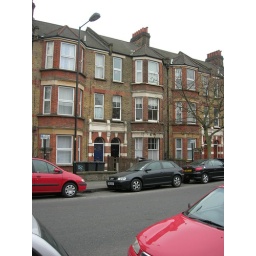
My mother was born in the house with the black door in July 1929.